Unfinished creative work

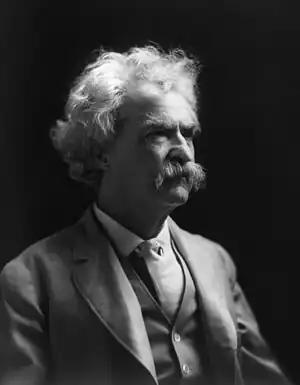
Mark Twain took 20 years to write three versions of "The Mysterious Stranger" but he did not finish any of the works, causing the problem to the unfinished mystery.

Many acclaimed authors have left work incomplete. Some such pieces have been published posthumously, either in their incomplete state or after being finished by somebody else.